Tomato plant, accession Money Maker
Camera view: vertical (180 deg); turntable rotation: 120 degrees
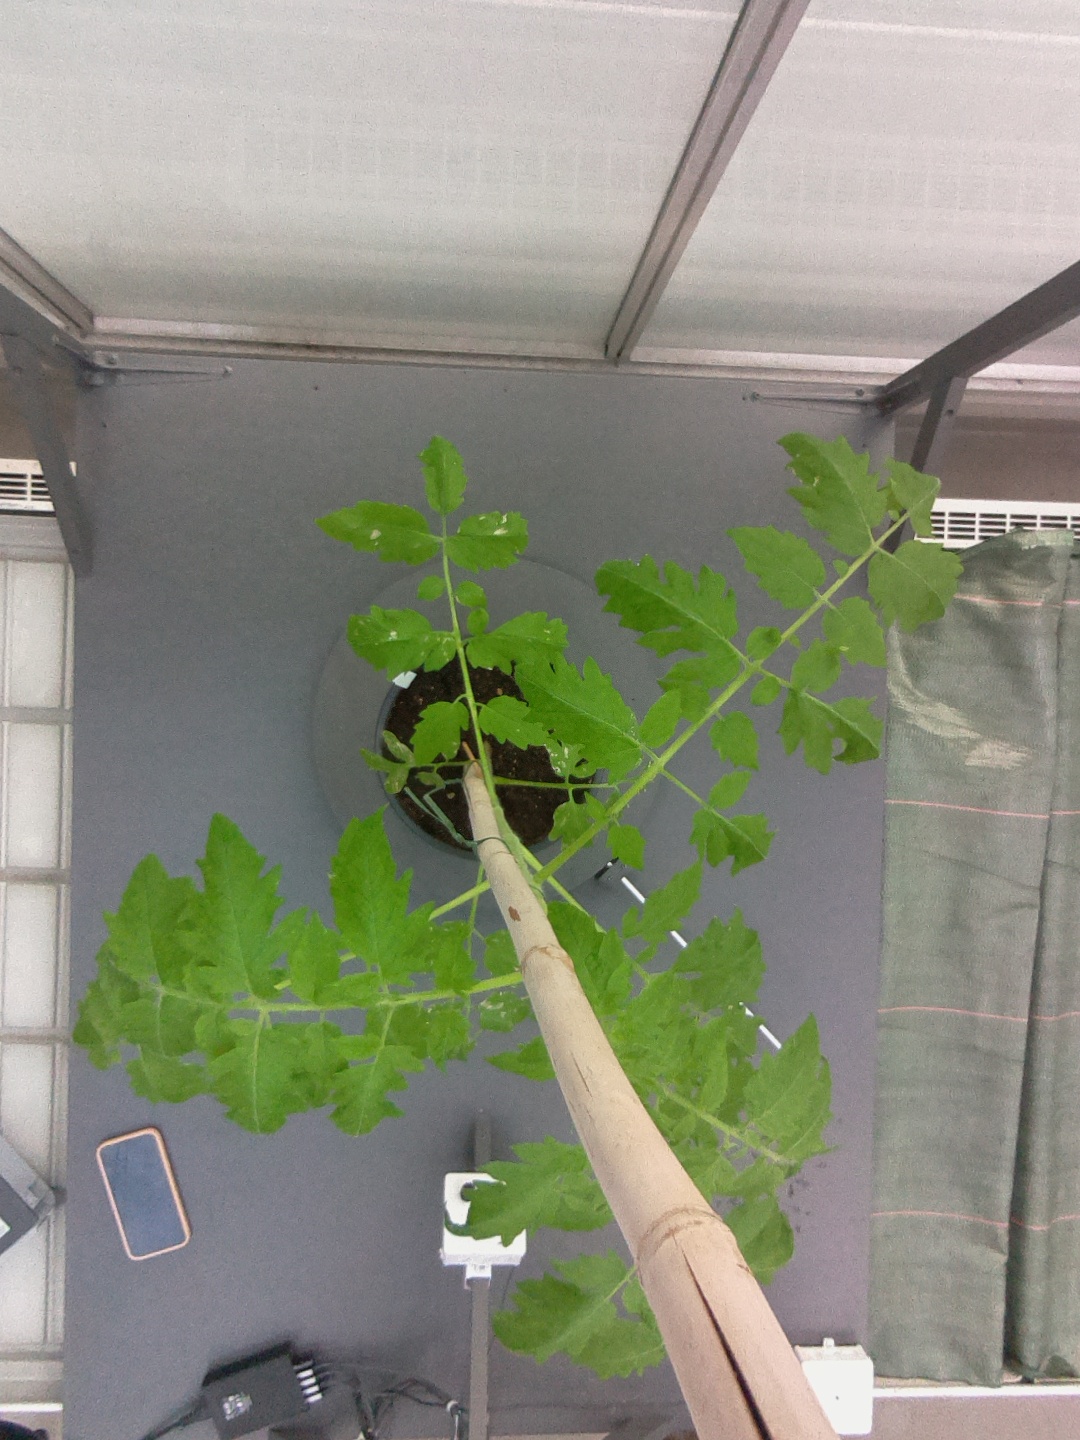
BBCH growth stage 15: 10 of true leaves visible